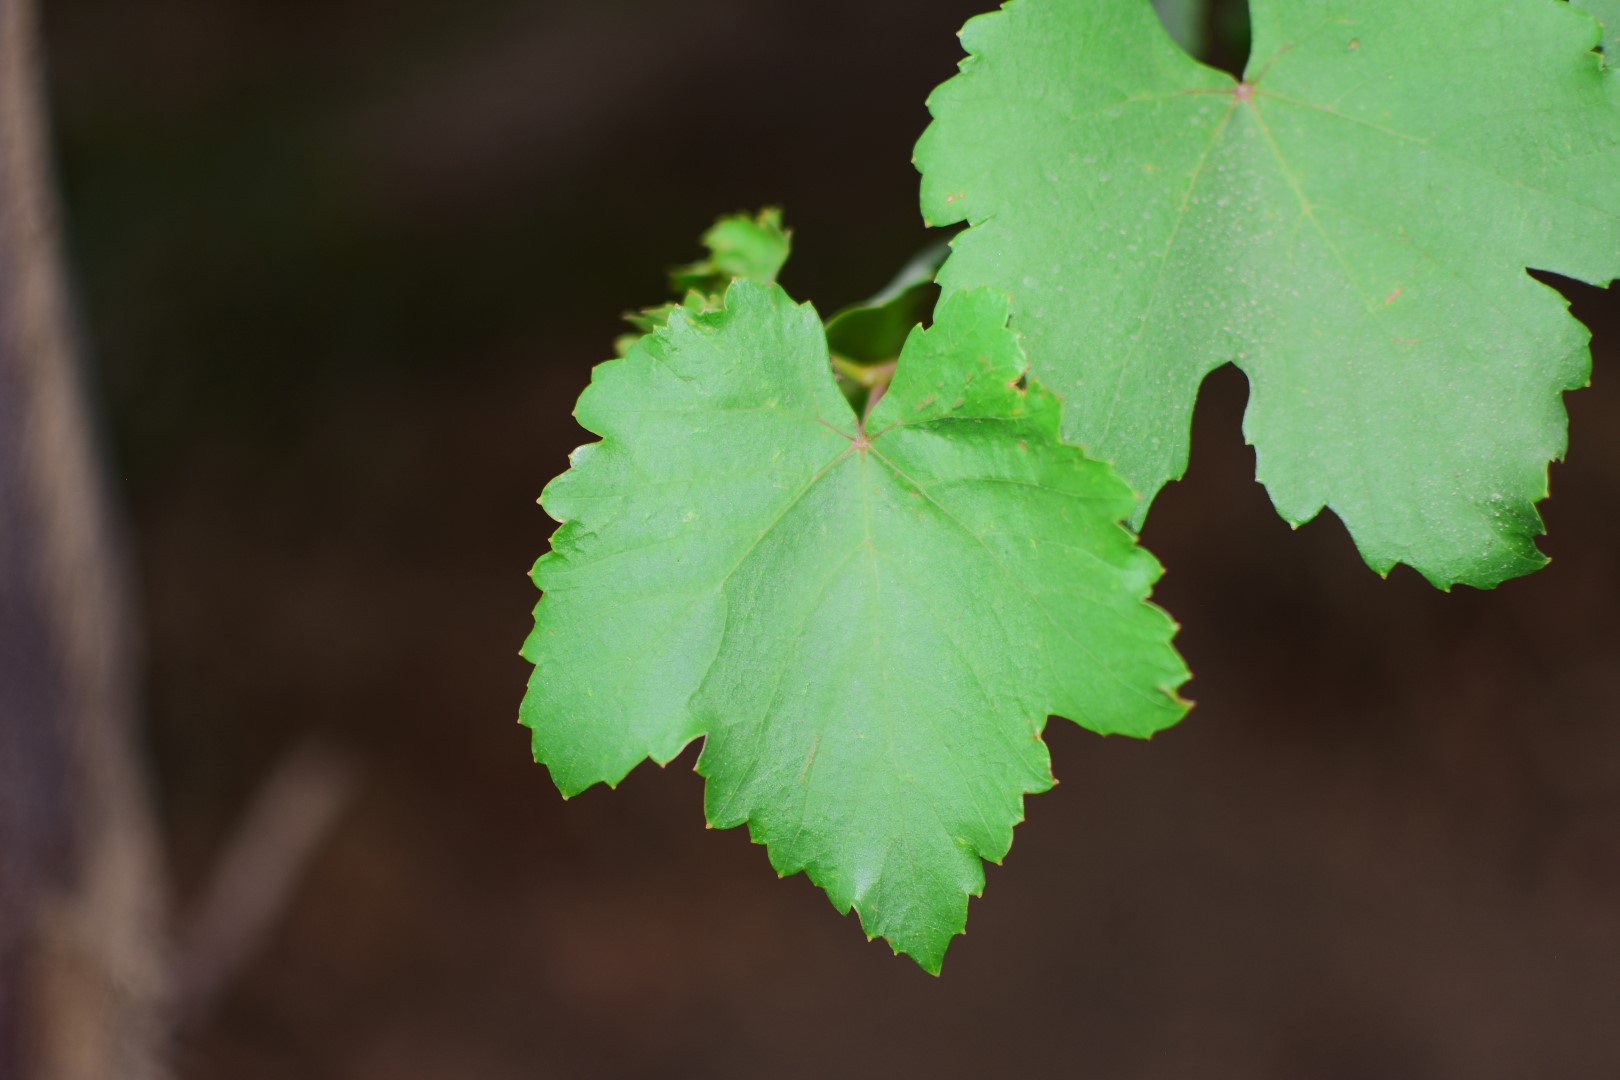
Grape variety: Kamali